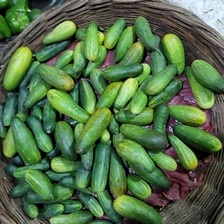
Label: cucumber